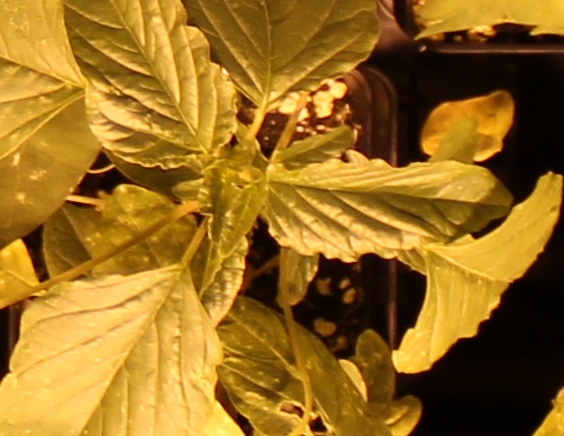
Label: Palmer Amaranth